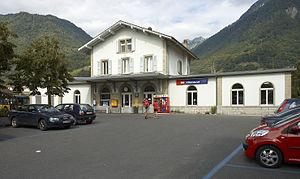
La gare de Villeneuve est la principale gare ferroviaire desservant la commune de Villeneuve dans le canton de Vaud, en Suisse.